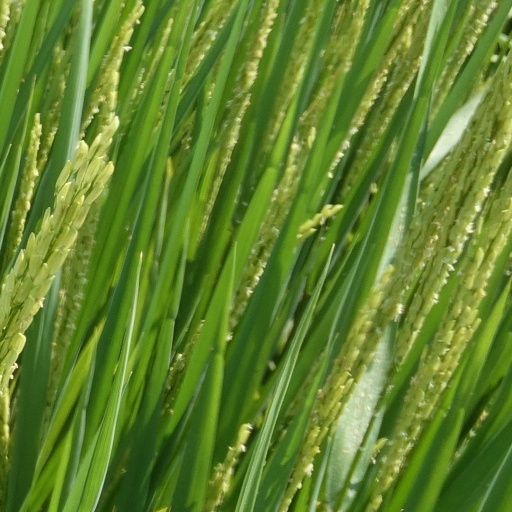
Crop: rice